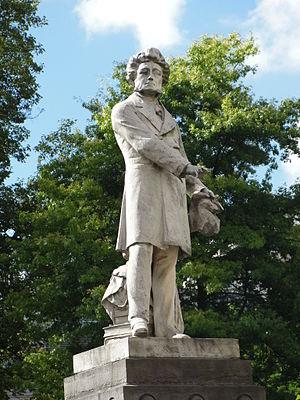
Alexandre Gendebien est un homme politique belge, de tendance libérale.